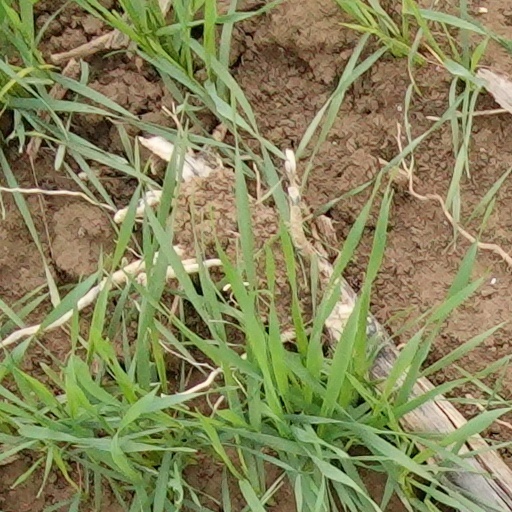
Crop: wheat